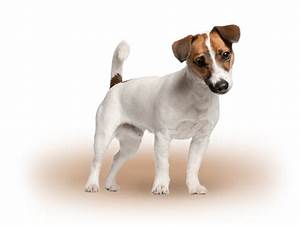
Label: cane